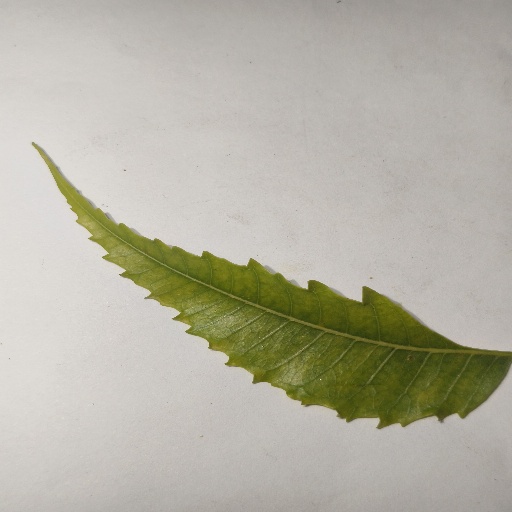
Species: Neem
Leaf condition: Yellow Leaf